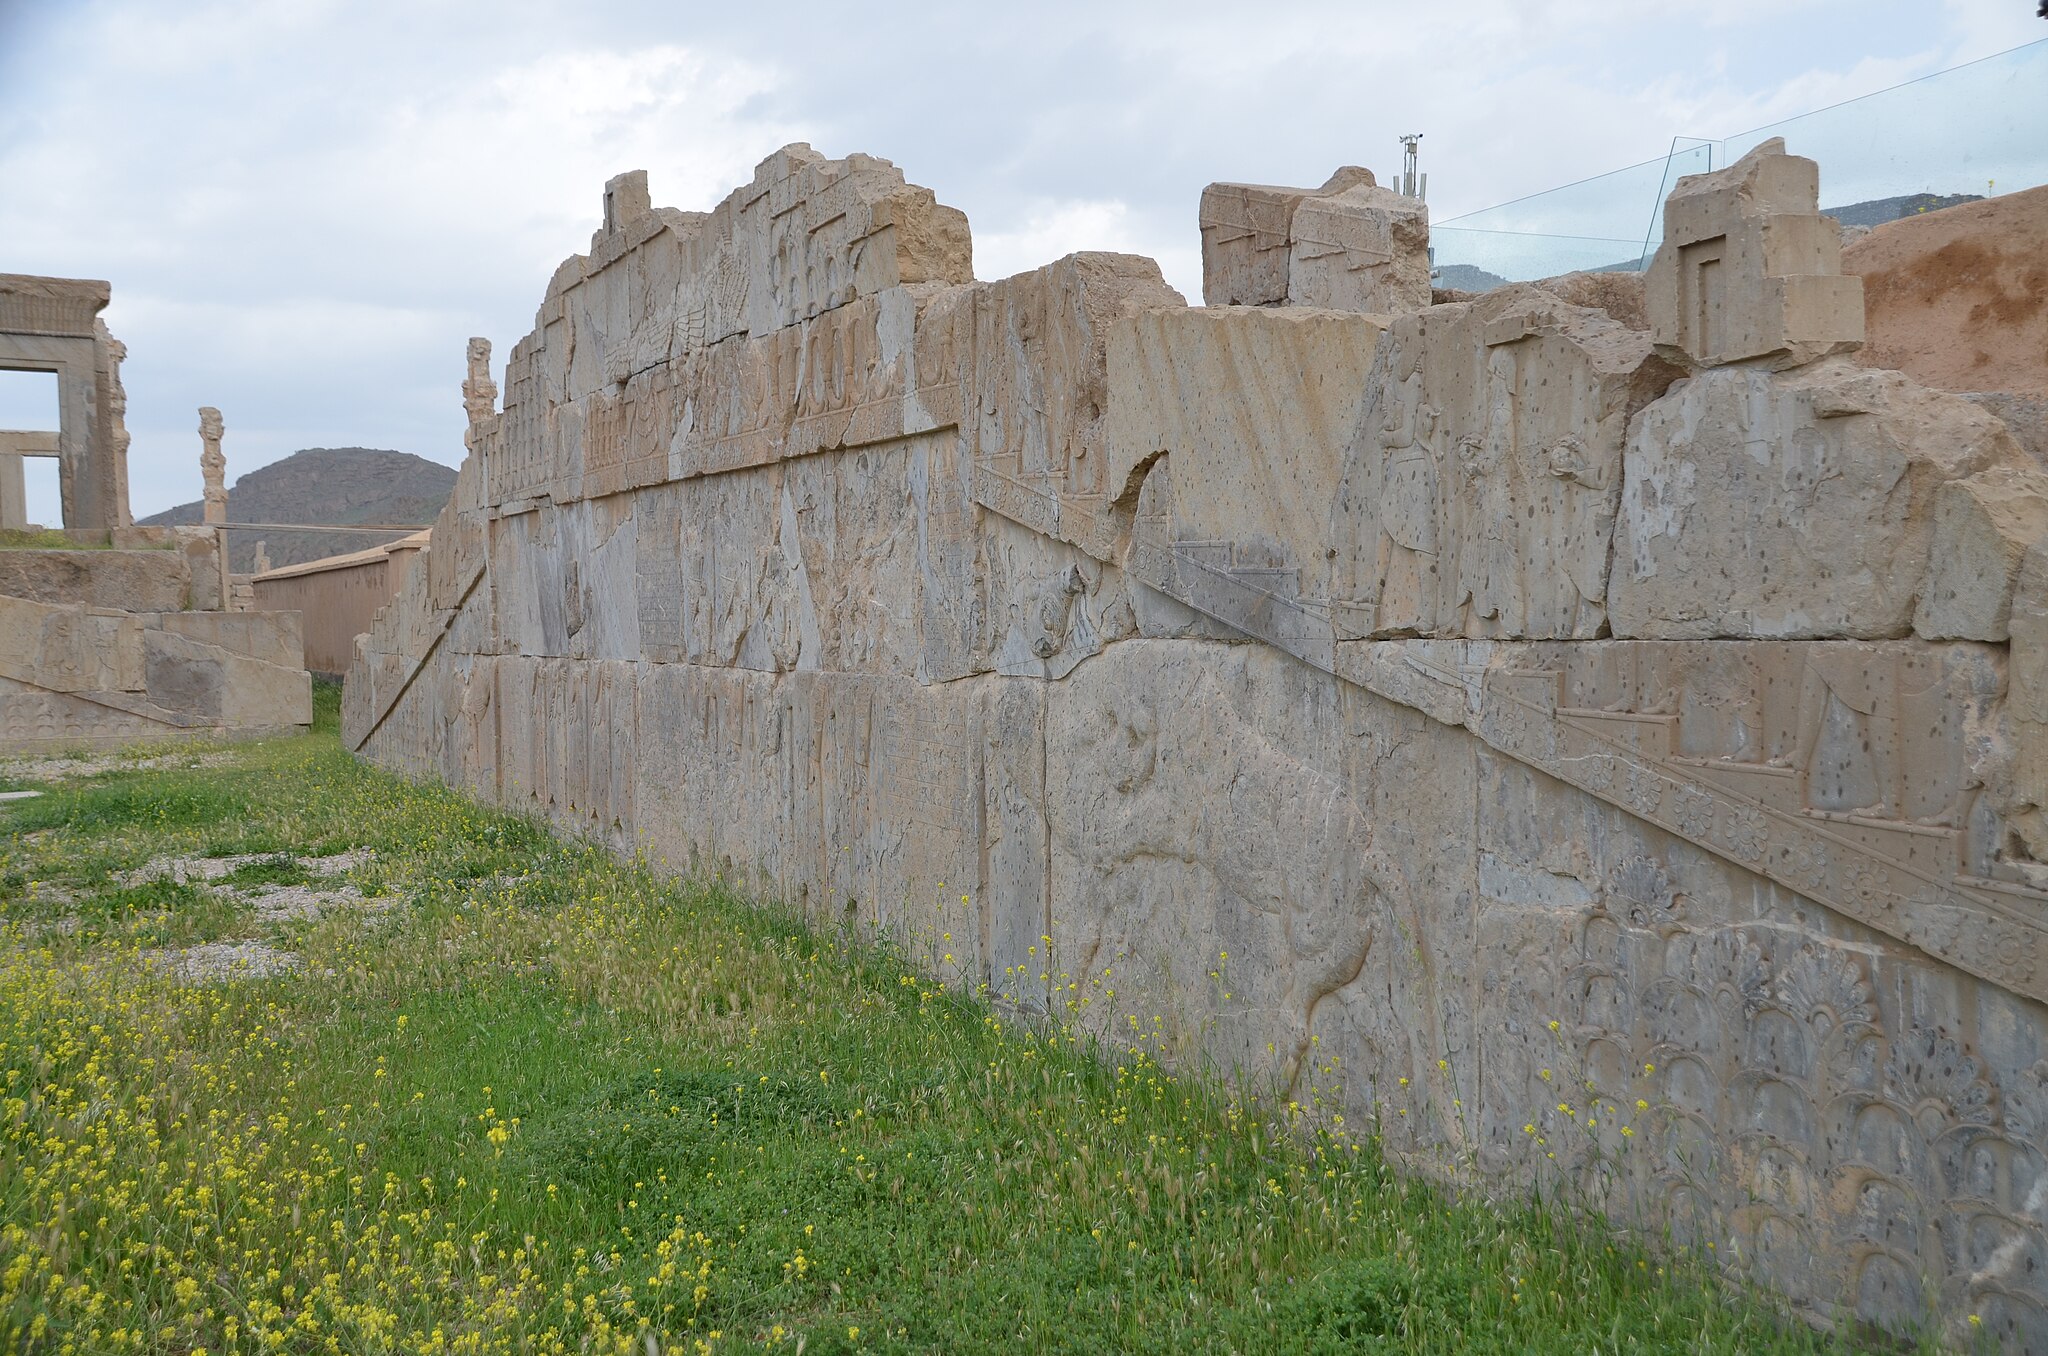
Title: The stairs of the the interconnecting terrace between the Tachara (Palace Of Darius) and the Hadish (Palace Of Xerxes), Persepolis, Iran (40897107663)
Description: The stairs of the the interconnecting terrace between the Tachara (Palace Of Darius) and the Hadish (Palace Of Xerxes), Persepolis, Iran
Date: 22 April 2019, 09:04 (according to Exif data)
Categories: Photographs by Carole Raddato, Flickr images reviewed by FlickreviewR 2, 2019 in Persepolis, Iran photographs taken on 2019-04-22, Western staircase of Hadish